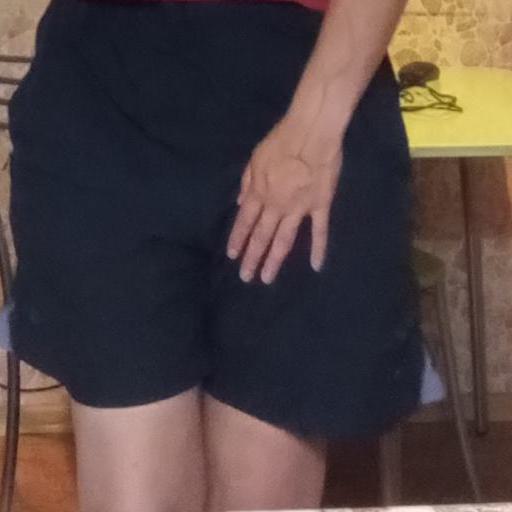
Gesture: no_gesture